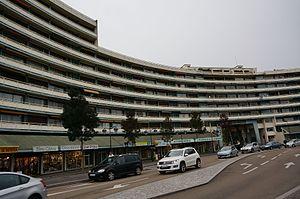
Dans la ville de St-DIzier, quartier Gigny.
Cet article traite des principaux événements liés à l'occupation humaine à Saint-Dizier, dans le département français de la Haute-Marne.